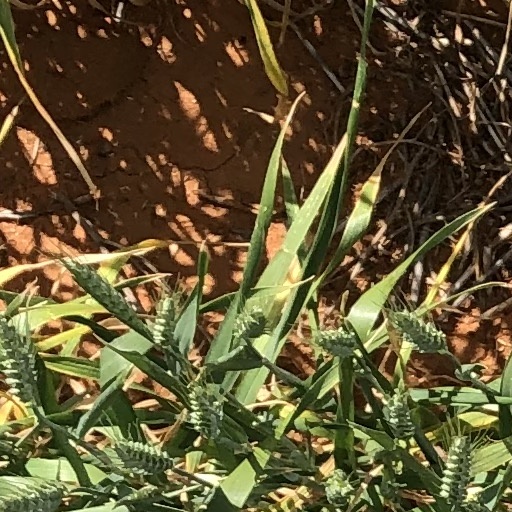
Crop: wheat